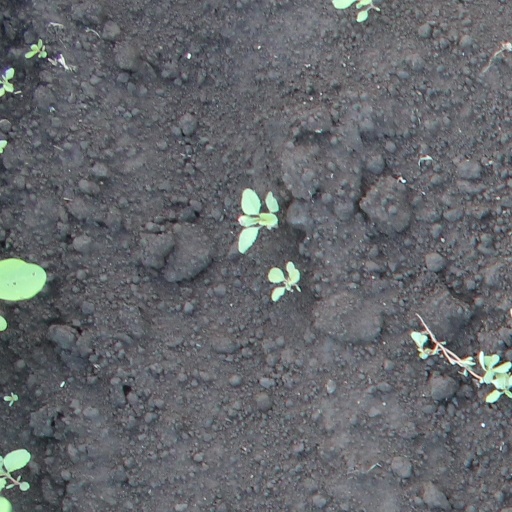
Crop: soybean